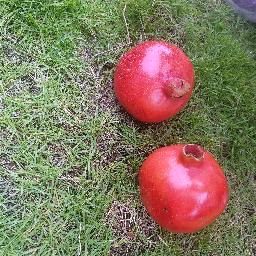
Fruit: Pomegranate
Quality: Good